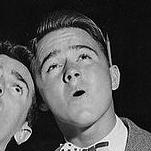
Age: 15